Vehicle registration plates of the British Overseas Territories

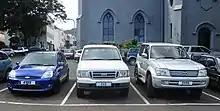
Saint Helena number plates

Saint Helena number plates just have digits on them, with government vehicles having a prefix of 'SHG'. Plates are black-on-white for the front of the vehicle, and black-on-yellow for the rear and use UK dimensions. The Governor's car has a crown on a white plate.